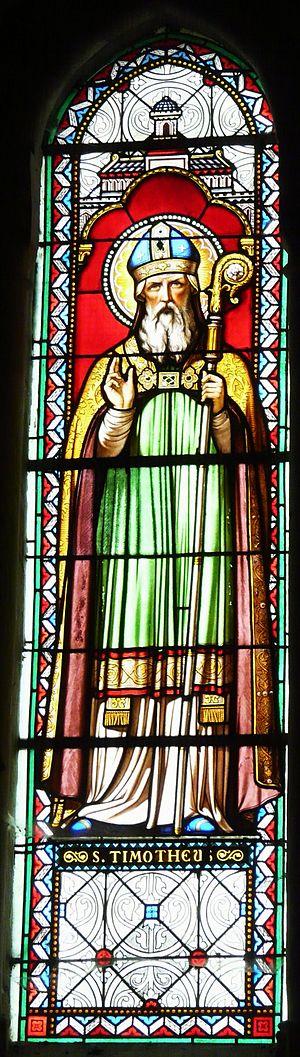
représentation de saint Timothée, vitrail central du chœur de l'église Saint-Timothée, Paussac-et-Saint-Vivien, Dordogne, France.